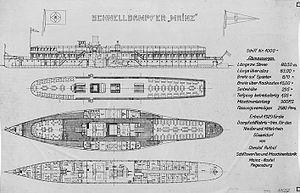
Le Mainz était un navire de croisière fluviale à roues à aubes allemand construit en 1929, destiné à effectuer des croisières sur le Rhin, en Allemagne. Depuis 1985, il est le Bateau-musée de Mannheim, amarré sur le Neckar, près du pont Kurpfalzbrücke. Il porte le nom allemand de la ville de Mayence.